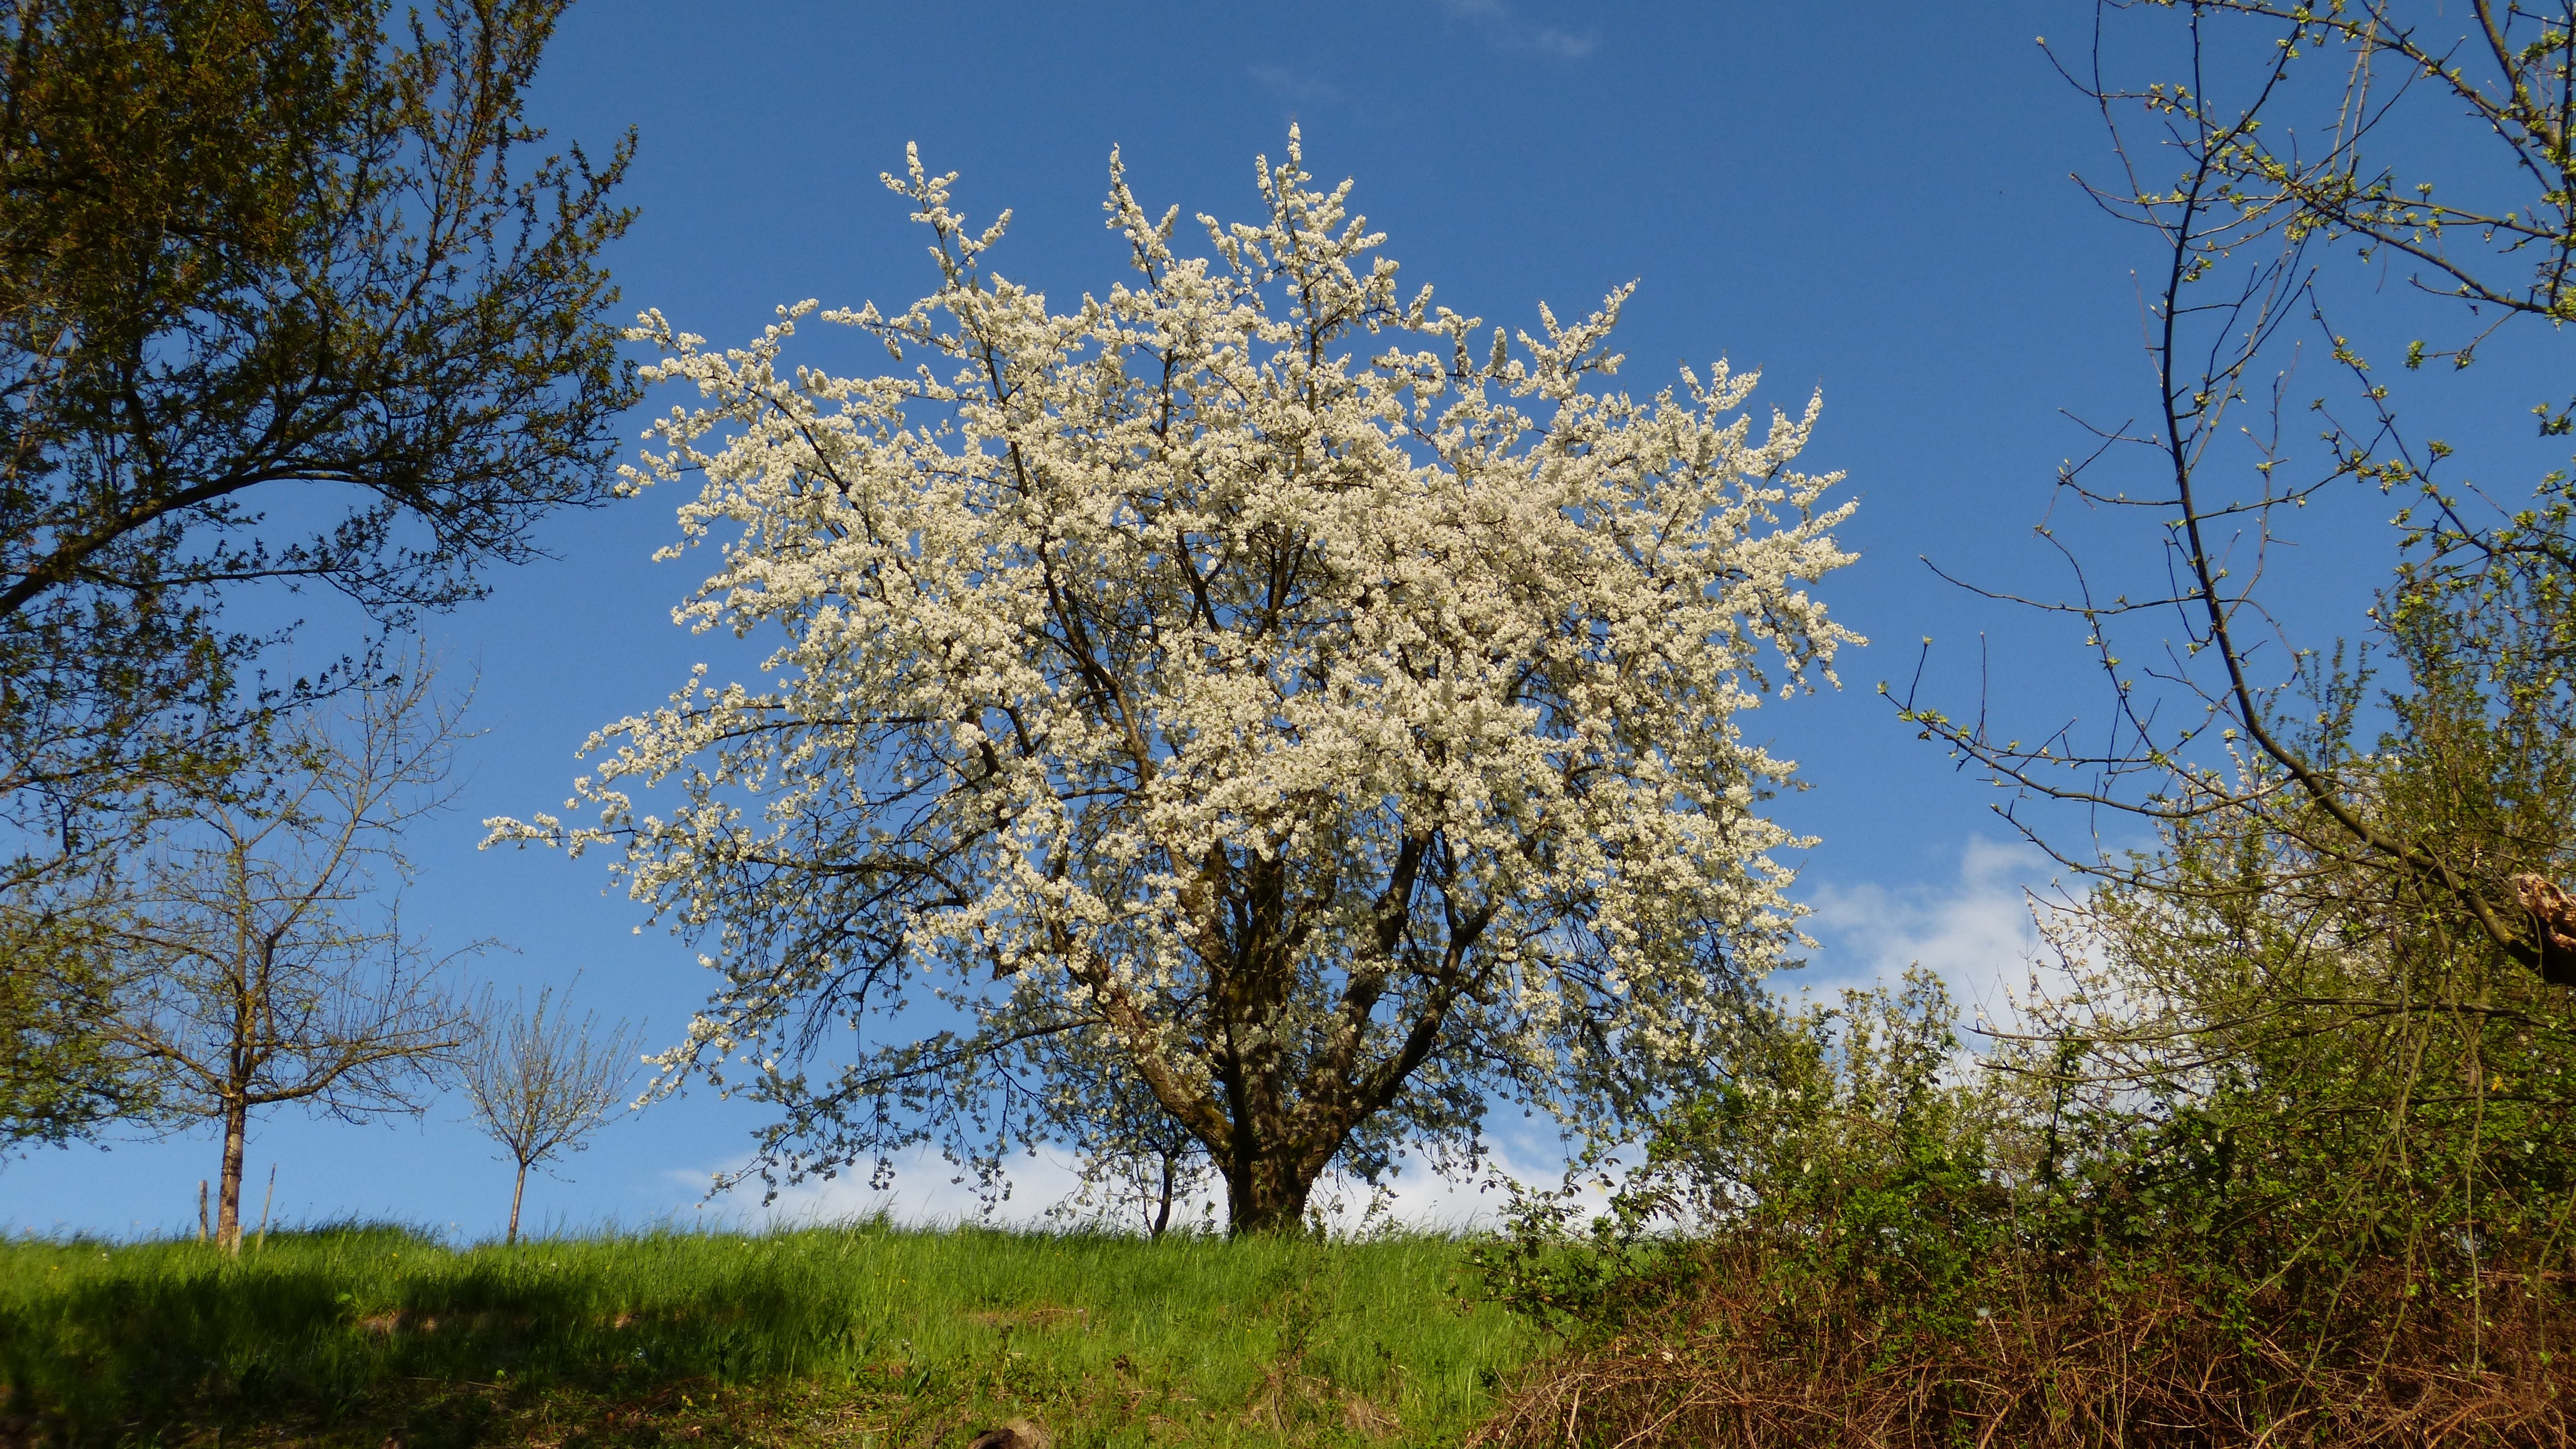
landscape, tree, nature, branch, blossom, plant, sky, meadow, leaf, flower, spring, birch, autumn, flora, season, flowers, shrub, deciduous, woodland, ecosystem, white blossom, flowering plant, woody plant, land plant